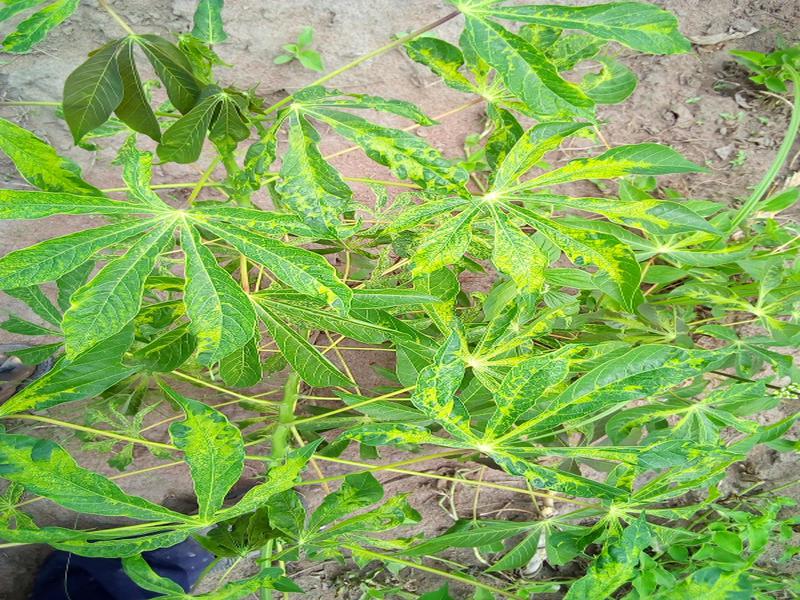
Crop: cassava
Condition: mosaic_disease